Pembroke and Haverfordwest (UK Parliament constituency)

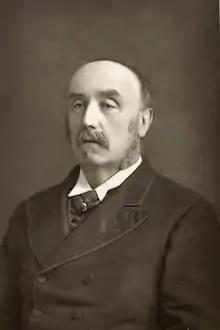
Lewis Morris

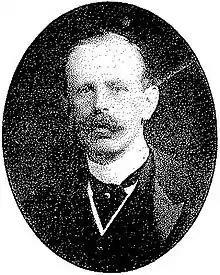
Owen Philipps

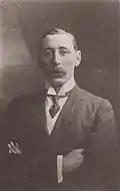
Henry Guest

Another General Election was required to take place before the end of 1915. The political parties had been making preparations for an election to take place and by July 1914, the following candidates had been selected;